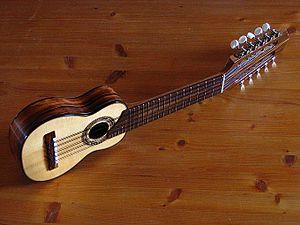
Le charango est un instrument de musique à cordes pincées des peuples autochtones des Andes, inspiré des diverses formes de guitares anciennes apportées par les colons espagnols au XVIᵉ siècle. Il est peut-être originaire de la ville bolivienne de Potosí ou de la ville d'Ayacucho au Pérou au XVIIIᵉ siècle.